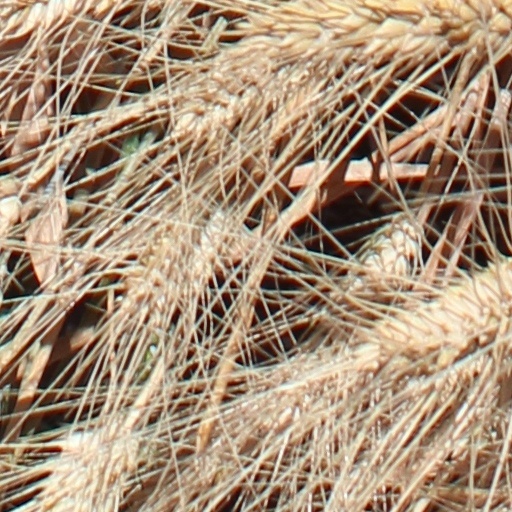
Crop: wheat